Laments (Kochanowski)

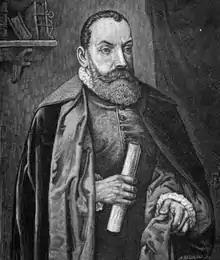
Jan Kochanowski

Jan Kochanowski, a prominent Polish poet, wrote the "Laments" on the occasion of the 1579 death of his daughter Urszula (in English, "Ursula").